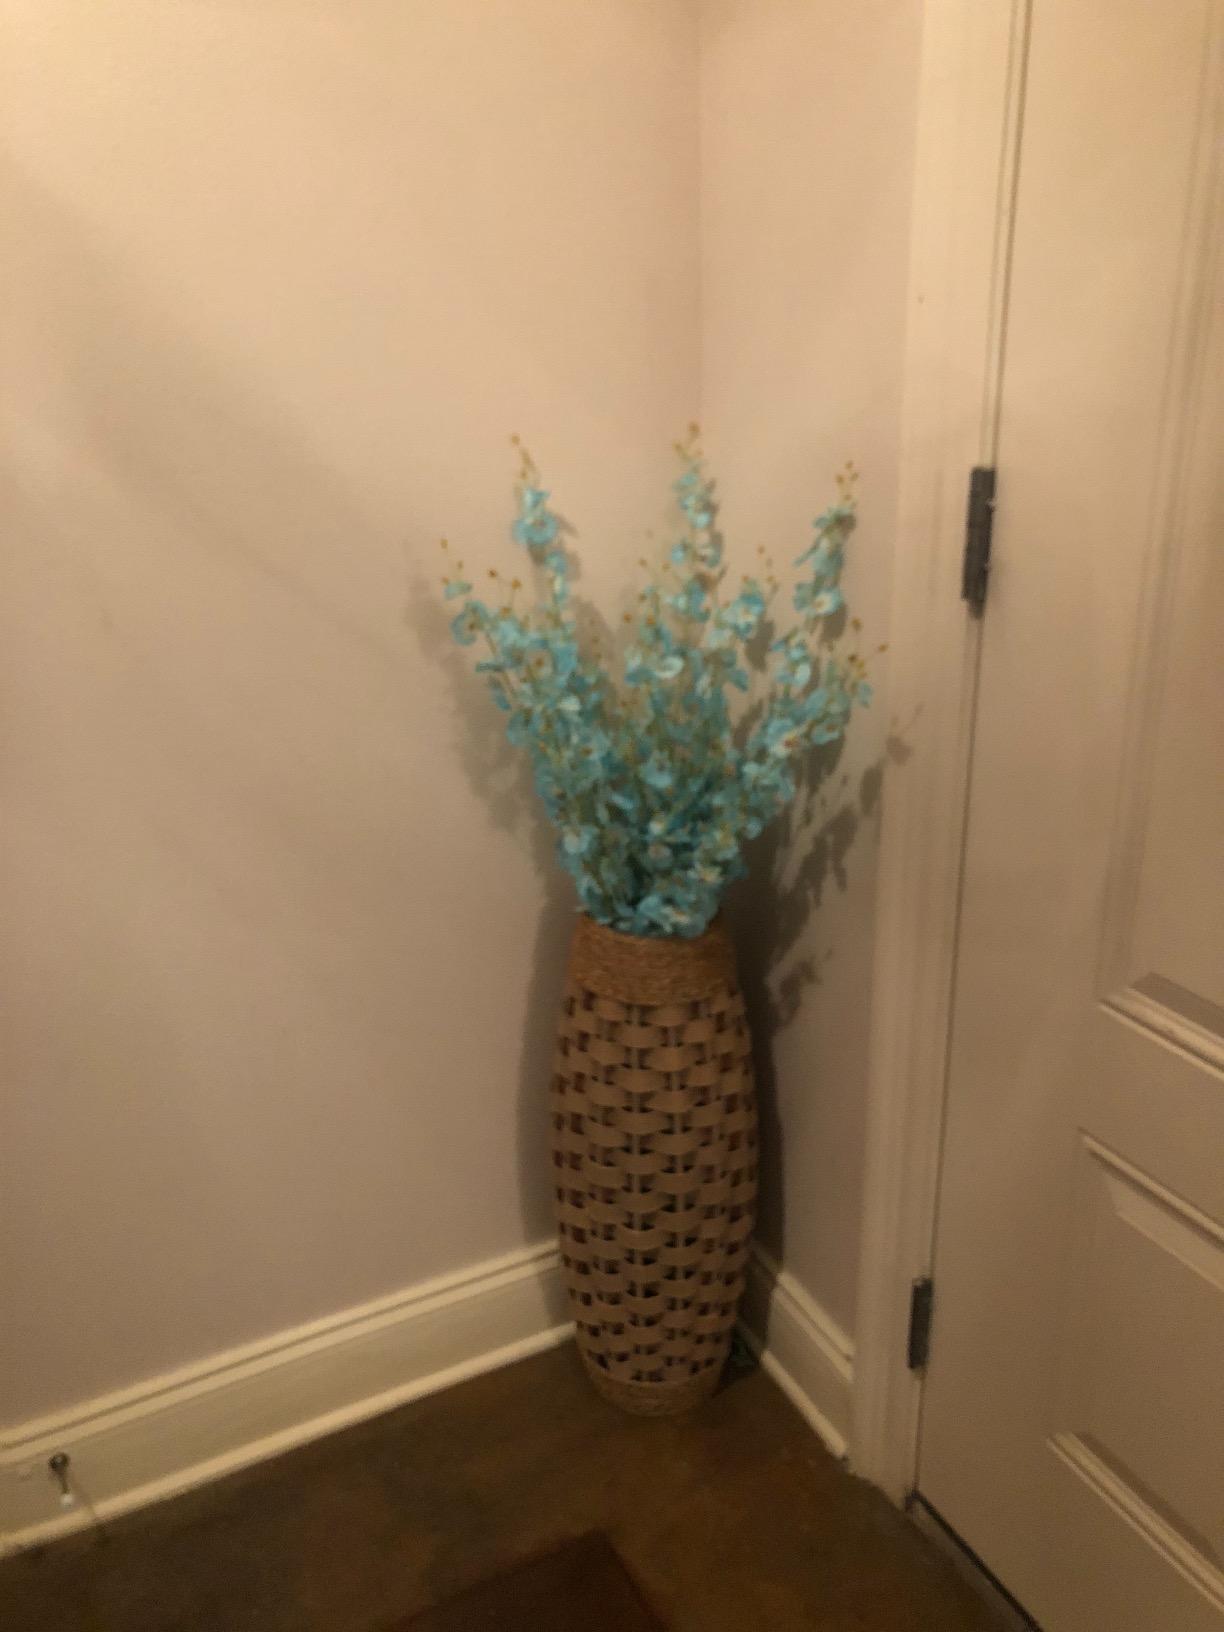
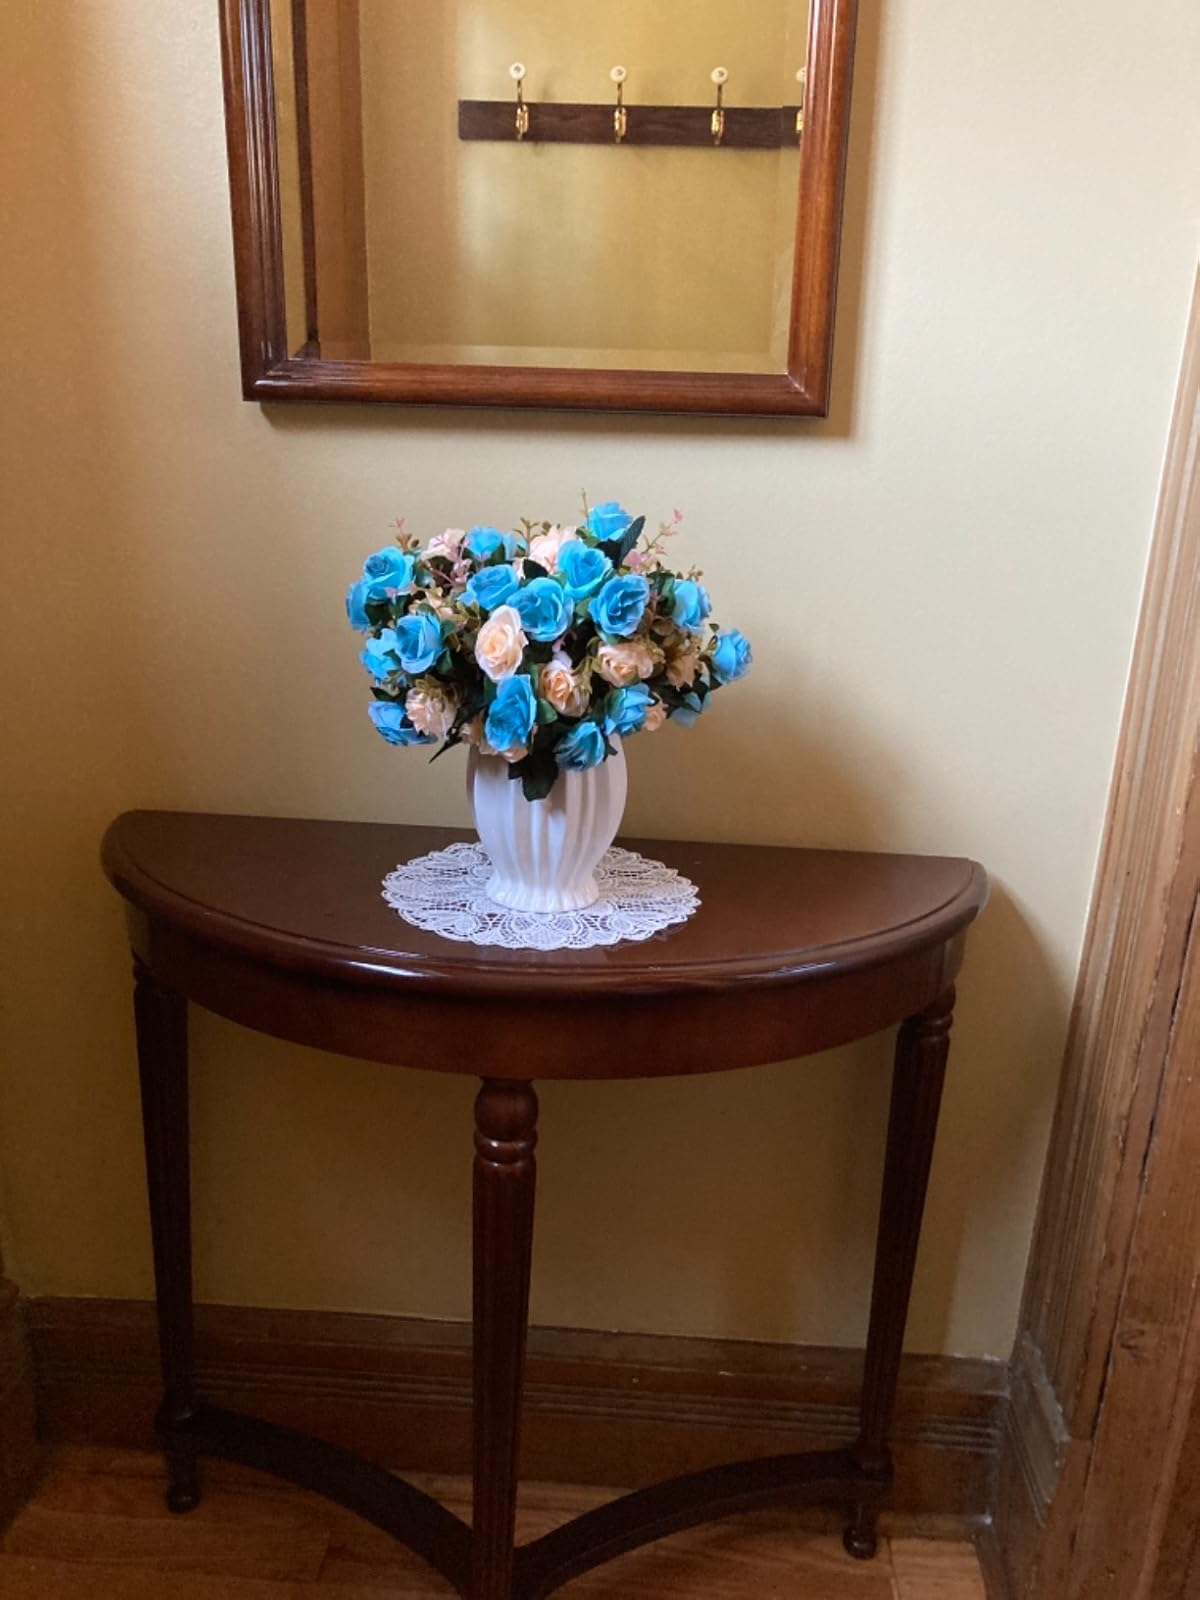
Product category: vase
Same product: no